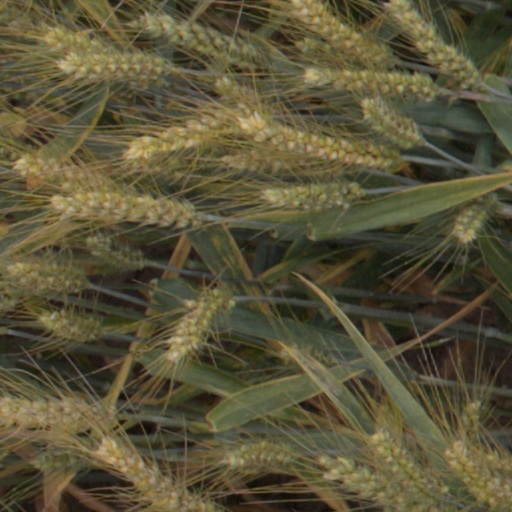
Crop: wheat